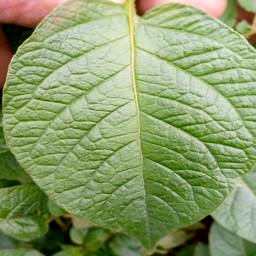
Etiqueta: Sana